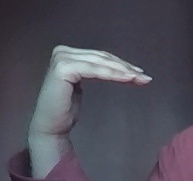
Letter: haa